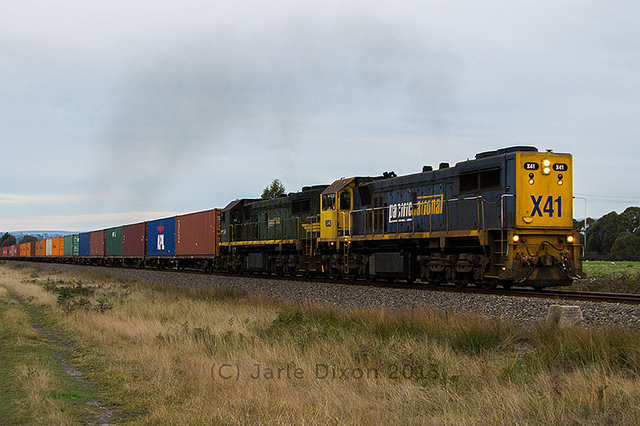
user: Given an image and a question. Answer the question in a short answer. Question: What is this vehicle used for? Short Answer:
assistant: transport good